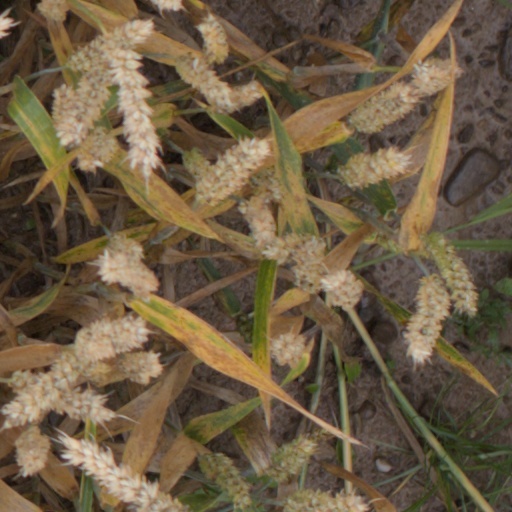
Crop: wheat